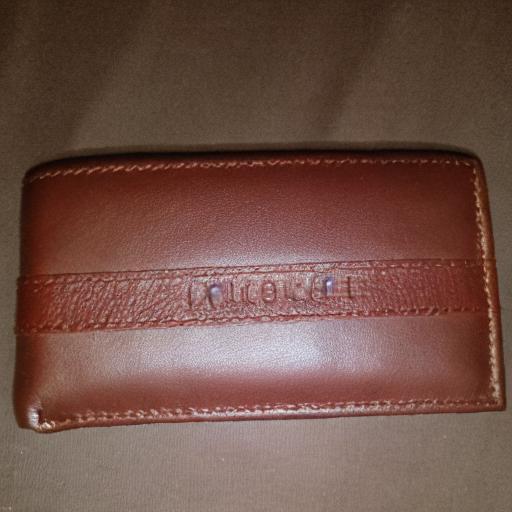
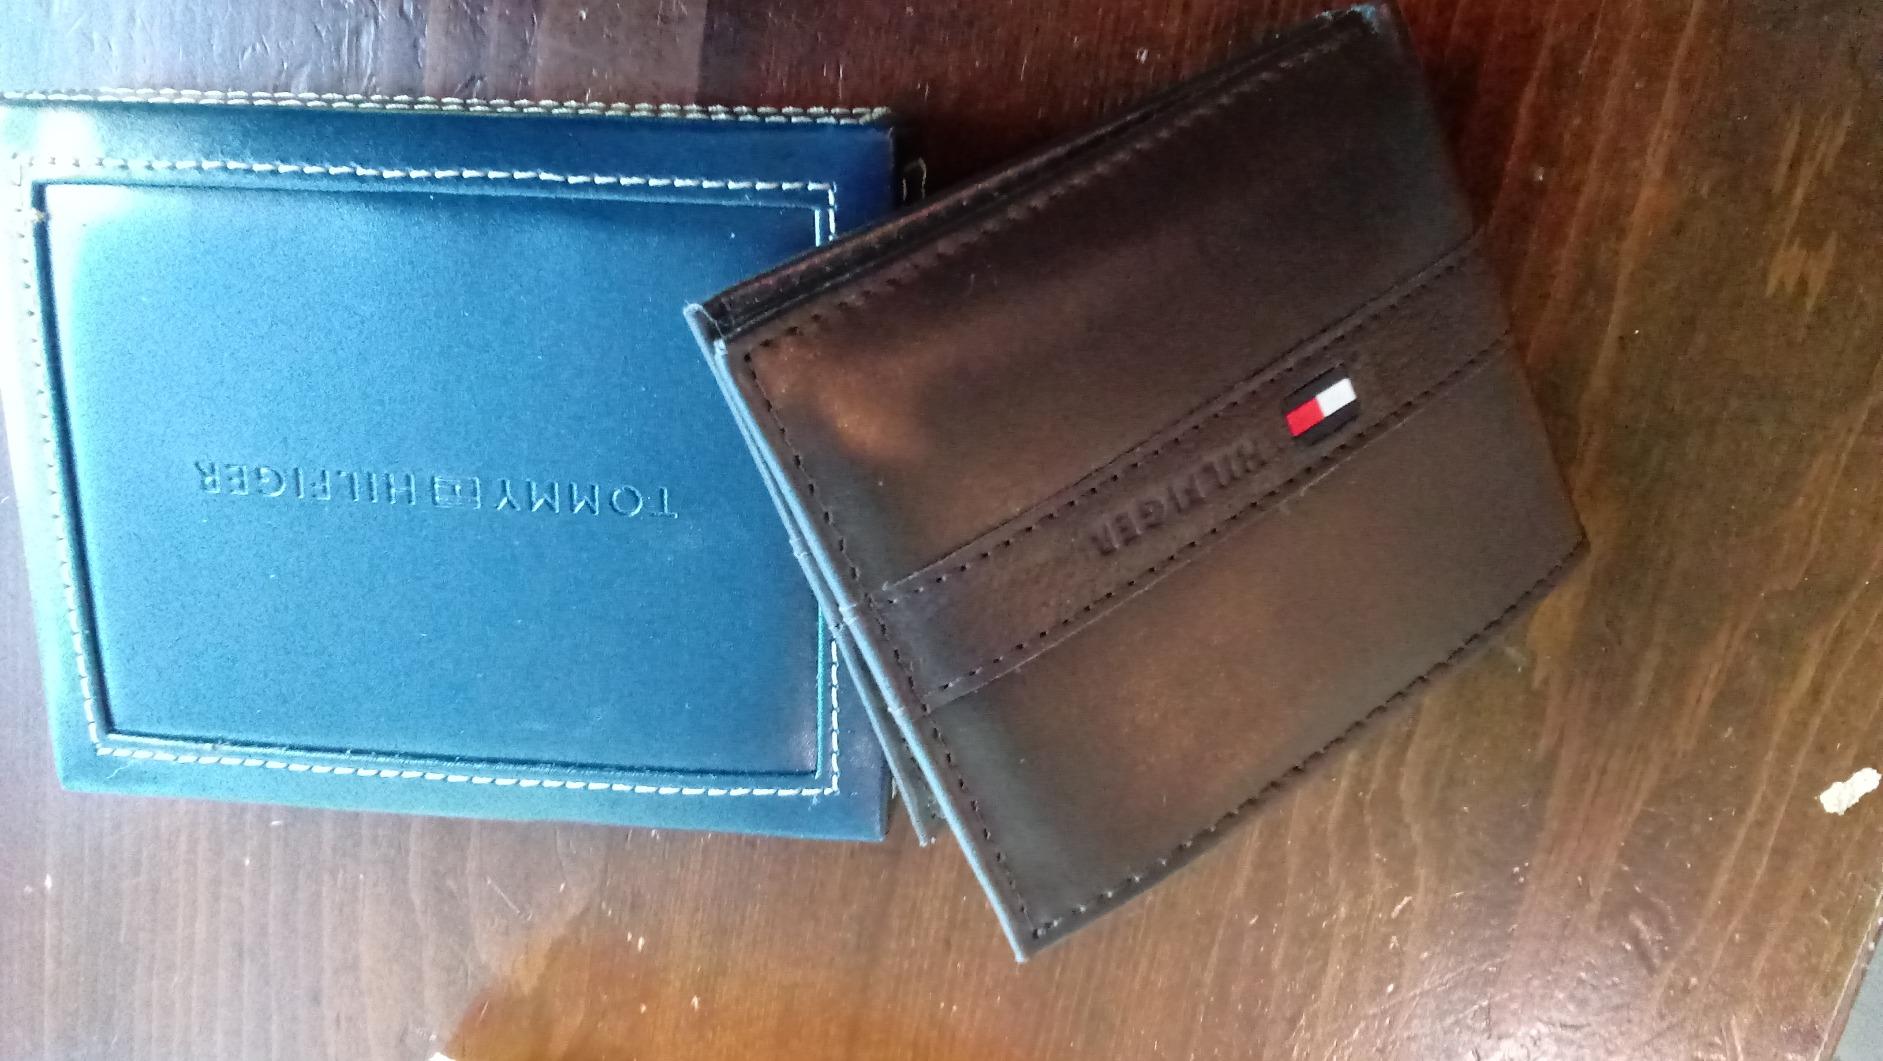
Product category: accessories_wallet
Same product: no